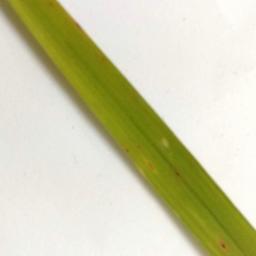
Label: Rice___Brown_Spot